Miu Sato

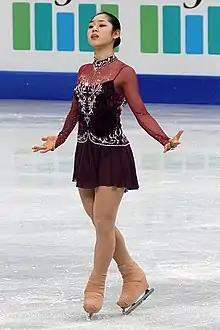

is a Japanese figure skater. She represented Japan at the 2012 World Junior Championships in Minsk, Belarus. She qualified to the free skate by placing 13th in the short program and went on to finish 12th overall.